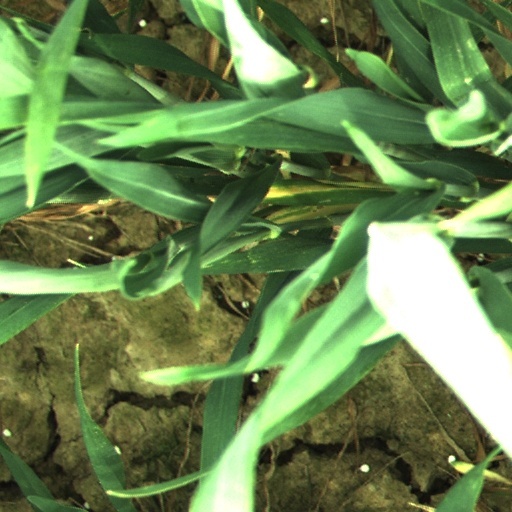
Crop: wheat